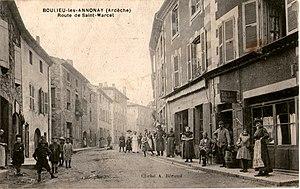
Boulieu rue
Boulieu-lès-Annonay est une commune française située dans le département de l'Ardèche, en région Auvergne-Rhône-Alpes. Sa proximité de la ville d'Annonay lui a donné une vocation résidentielle. Elle offre l'attrait touristique d'un centre village médiéval assez bien conservé.